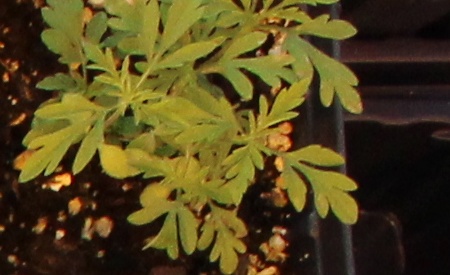
Label: Ragweed